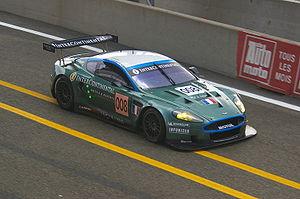
Entrée dans les stands de l'Aston Martin DBR9 de l'équipage 008 (Christophe Bouchut, Fabrizio Gollin et Casper Elgaard) lors de la journée test des 24h du Mans du 03 juin 2007.
Larbre Compétition est une écurie de course automobile française dirigée par Jack Leconte et basée sur le circuit du Val de Vienne.